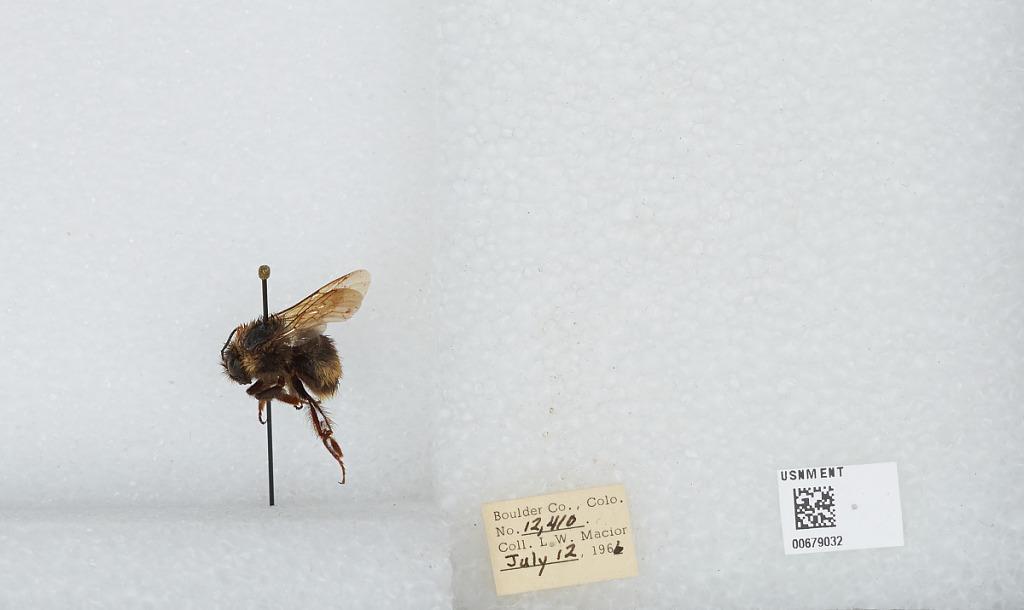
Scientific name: Bombus (Bombus) occidentalis Greene
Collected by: L. Macior
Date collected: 1966-7-12
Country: United States
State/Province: Colorado
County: Boulder
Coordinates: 40.015, -105.27